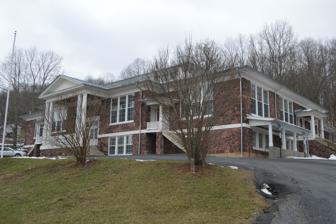
Building: Monterey High School (Monterey, Virginia)
Country: United States of America
Year built: 1922
United States historic place Monterey High School U.S. National Register of Historic Places Virginia Landmarks Register Front and northeastern side Show map of Virginia Show map of the United States Location Spruce St., 0.5 mi. S of US 250, Monterey, Virginia Coordinates 38°24′35″N 79°35′13″W / 38.40972°N 79.58694°W / 38.40972; -79.58694 Area 2 acres (0.81 ha) Built 1922 ( 1922 ) Architect Virginia State Board of Education; Luther Wayne Puffenbarger Architectural style Neoclassical NRHP reference No. 02000178 VLR No. 262-0082 Significant dates Added to NRHP March 13, 2002 Designated VLR December 5, 2001 Monterey High School , also known as Highland High School, Monterey Elementary School, Highland Elementary School, and Highland Center, is a historic school building located at Monterey , Highland County, Virginia . It was built in 1922, and is a one-story, hipped roof garnet sandstone structure in the Classical Revival -style. The three-bay facade consists of two side classroom wings with the central entry portico . It has a multiple hipped roof, symmetrical facade, and portico supported by Doric order columns.  The school closed in 1997, and subsequently housed the Highland Center. It was listed on the National Register of Historic Places in 2002. References